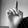
ASL letter: D